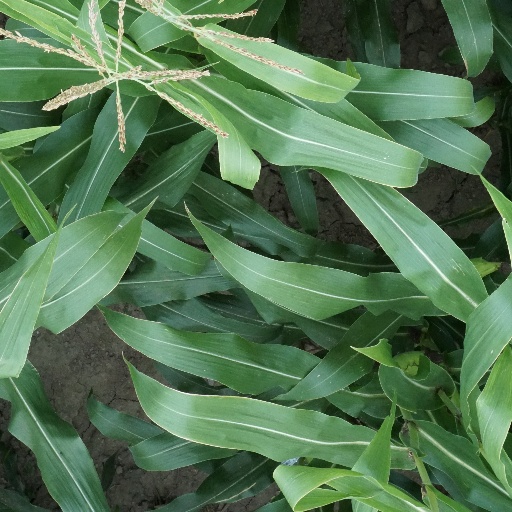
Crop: maize; corn